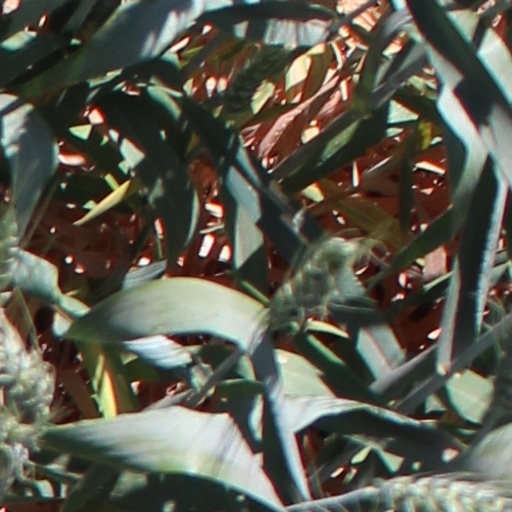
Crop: wheat